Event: Nepal Earthquake
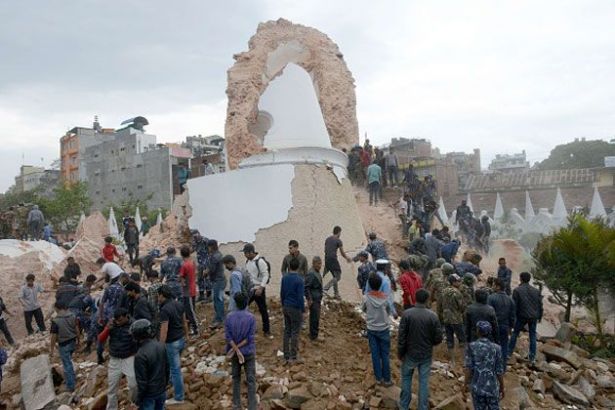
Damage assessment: damage